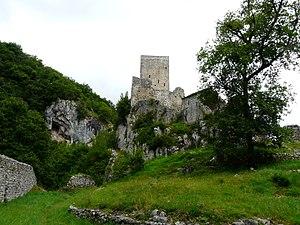
Les ruines du château des Comtes de Comminges, Bramevaque, Hautes-Pyrénées, France.
Le château des comtes de Comminges est un château français implanté sur la commune de Bramevaque dans le département des Hautes-Pyrénées, en région Occitanie.
Bramevaque est une commune française située dans le département des Hautes-Pyrénées, en région Occitanie.
Cet article présente les châteaux, maisons fortes, mottes castrales, situés dans le département français des Hautes-Pyrénées..